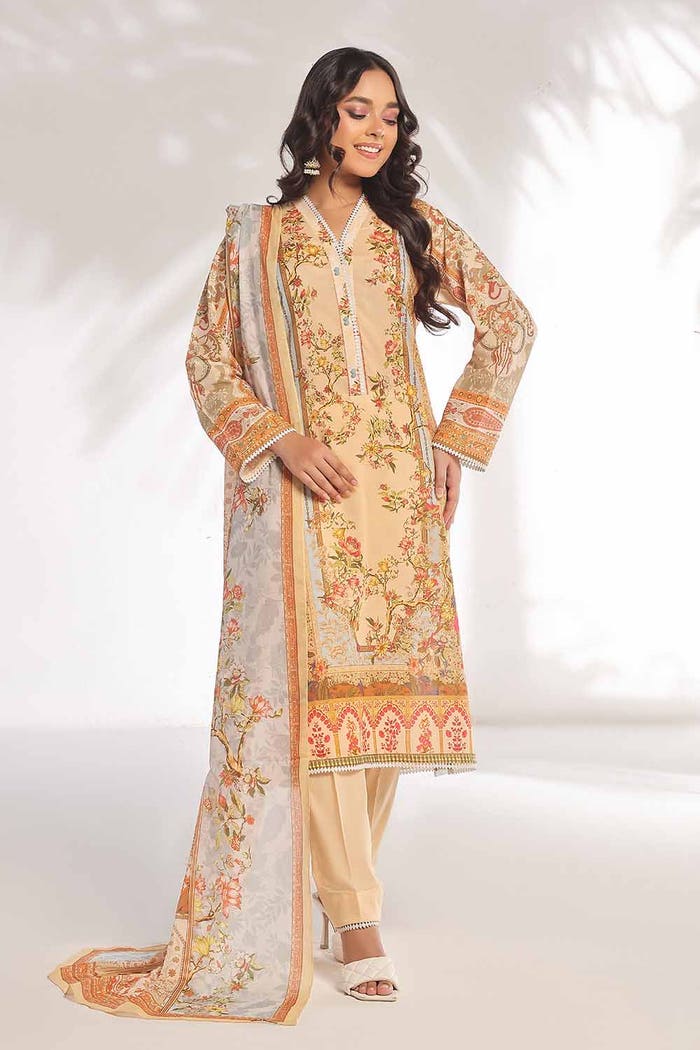
beige multi embroidered salwar suit